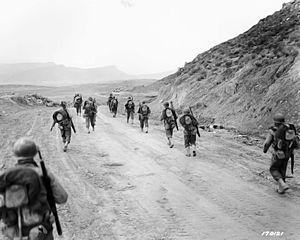
La bataille de Kasserine est un épisode de la Seconde Guerre mondiale en Afrique du Nord qui a lieu en 1943 et qui s'inscrit dans la campagne de Tunisie.